Hanako Nakamori

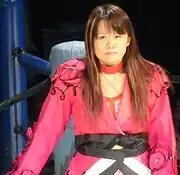
Nakamori in August 2010

Kobayashi is best known for being part of JWP Joshi Puroresu's roster form 2006 until the promotion's closure in 2017. She competed in the company's signature events such as Tag League the Best, making her first appearance at the 2011 edition of the event where she teamed up with Tomoko Morii as "Dog Lock Be", placing themselves in the "Red Zone" block, and scoring a total of two points after going against Harukura (Kayoko Haruyama and Tsubasa Kuragaki), Queens Revolution (Hailey Hatred and Kaori Yoneyama) and Hiroki (Sakura Hirota and Senri Kuroki). She scored her best result at the 2016 edition which was the last by teaming up with Makoto and winning the league by defeating Hikaru Shida and Yako Fujigasaki in the first-round, Kagetsu and Sawako Shimono in the semi-finals and Kazuki and Rydeen Hagane in the final.